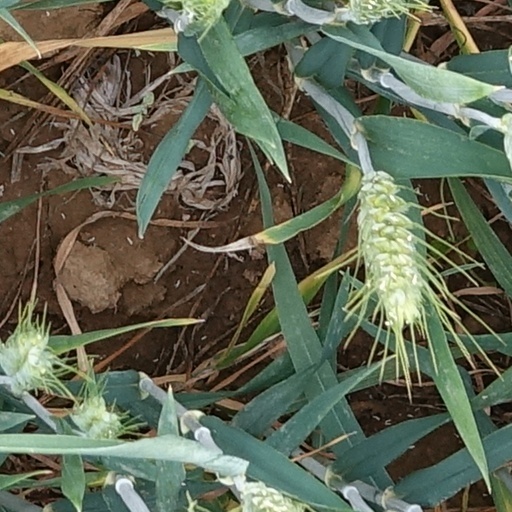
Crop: wheat